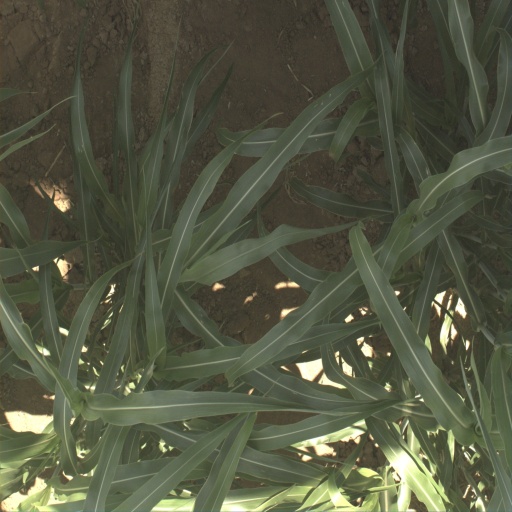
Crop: sorghum